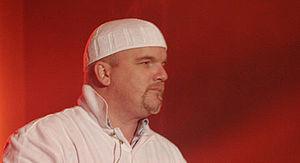
DJ Ötzi, de son vrai nom Gerhard Friedle, est un chanteur autrichien.